John Powell House

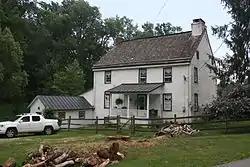
John Powell House, July 2013

John Powell House is a historic home located in East Fallowfield Township, Chester County, Pennsylvania, United States. The house was built about 1796, and is a two-story, five-bay, stuccoed stone vernacular Federal style dwelling. It has a gable roof and a full width front porch.